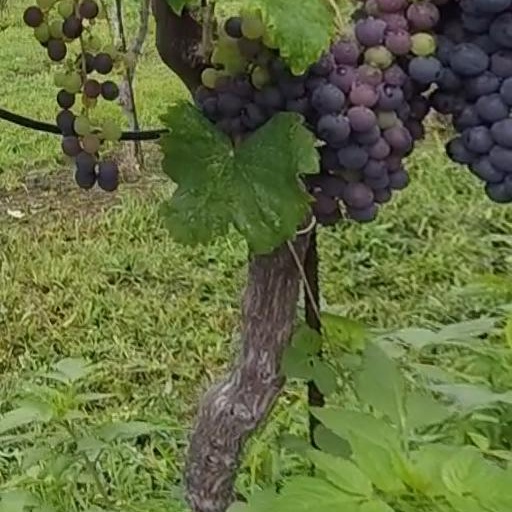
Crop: grape